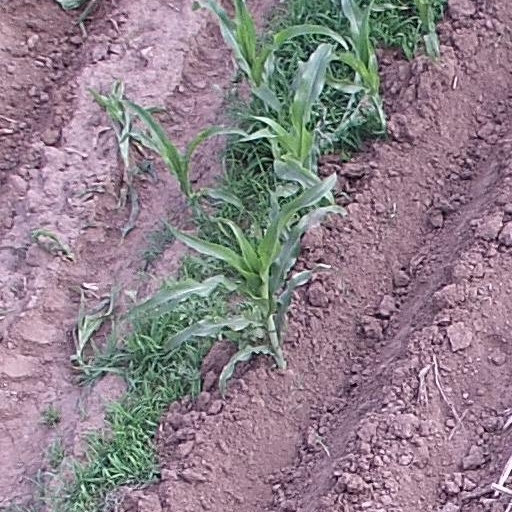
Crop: maize; corn